The Ottomans: Europe's Muslim Emperors

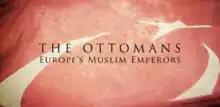

The Ottomans: Europe's Muslim Emperors is a 2013 BBC Two documentary in three parts presented by Rageh Omaar. The series covers the origins of the Ottoman Empire; contrasts the empire under Suleiman the Magnificent with that of Abdul-Hamid II; and covers the demise of the Empire after the First World War.